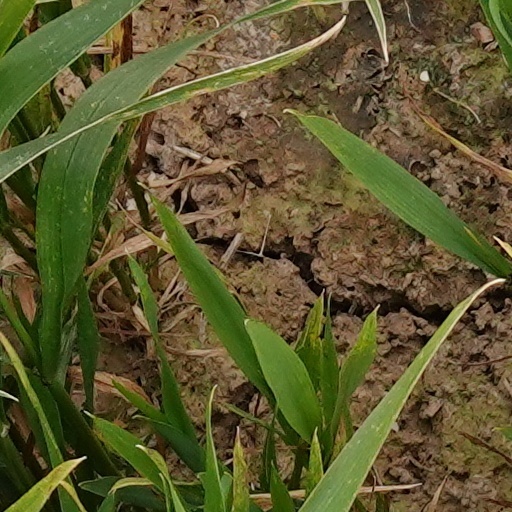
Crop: wheat